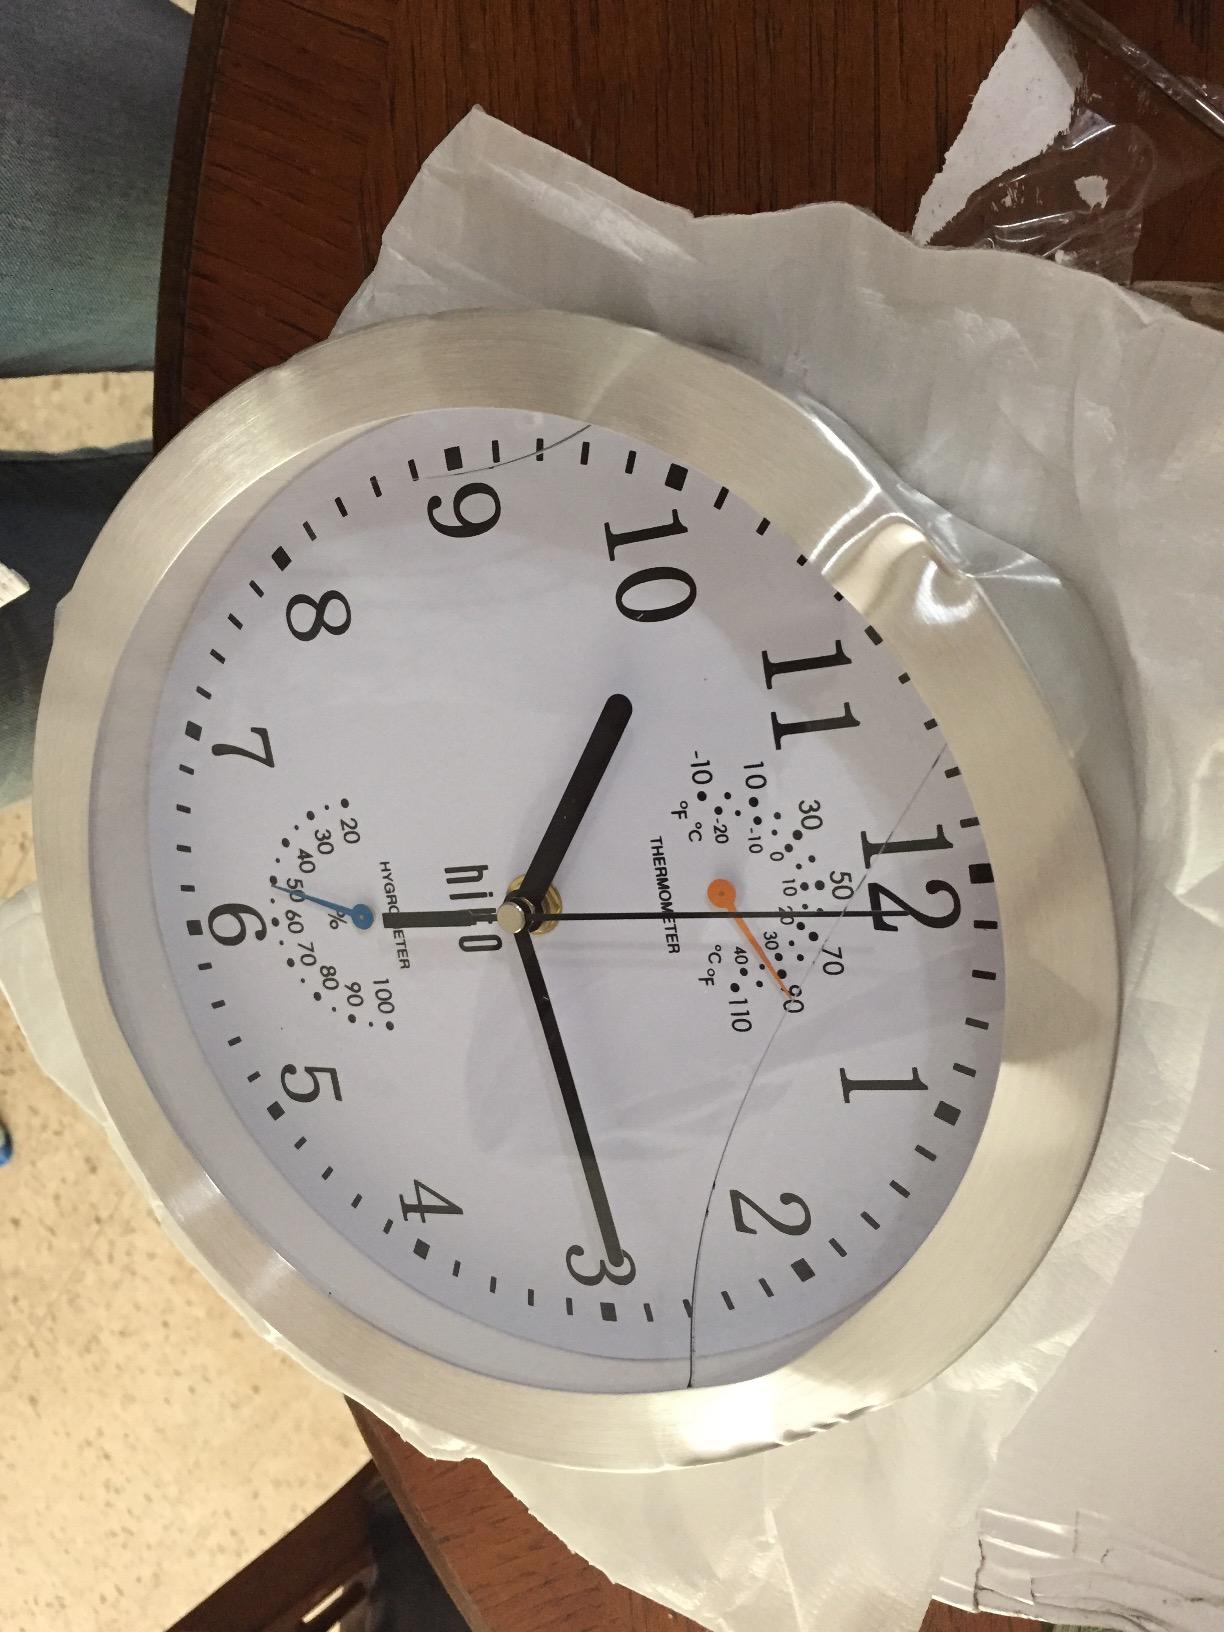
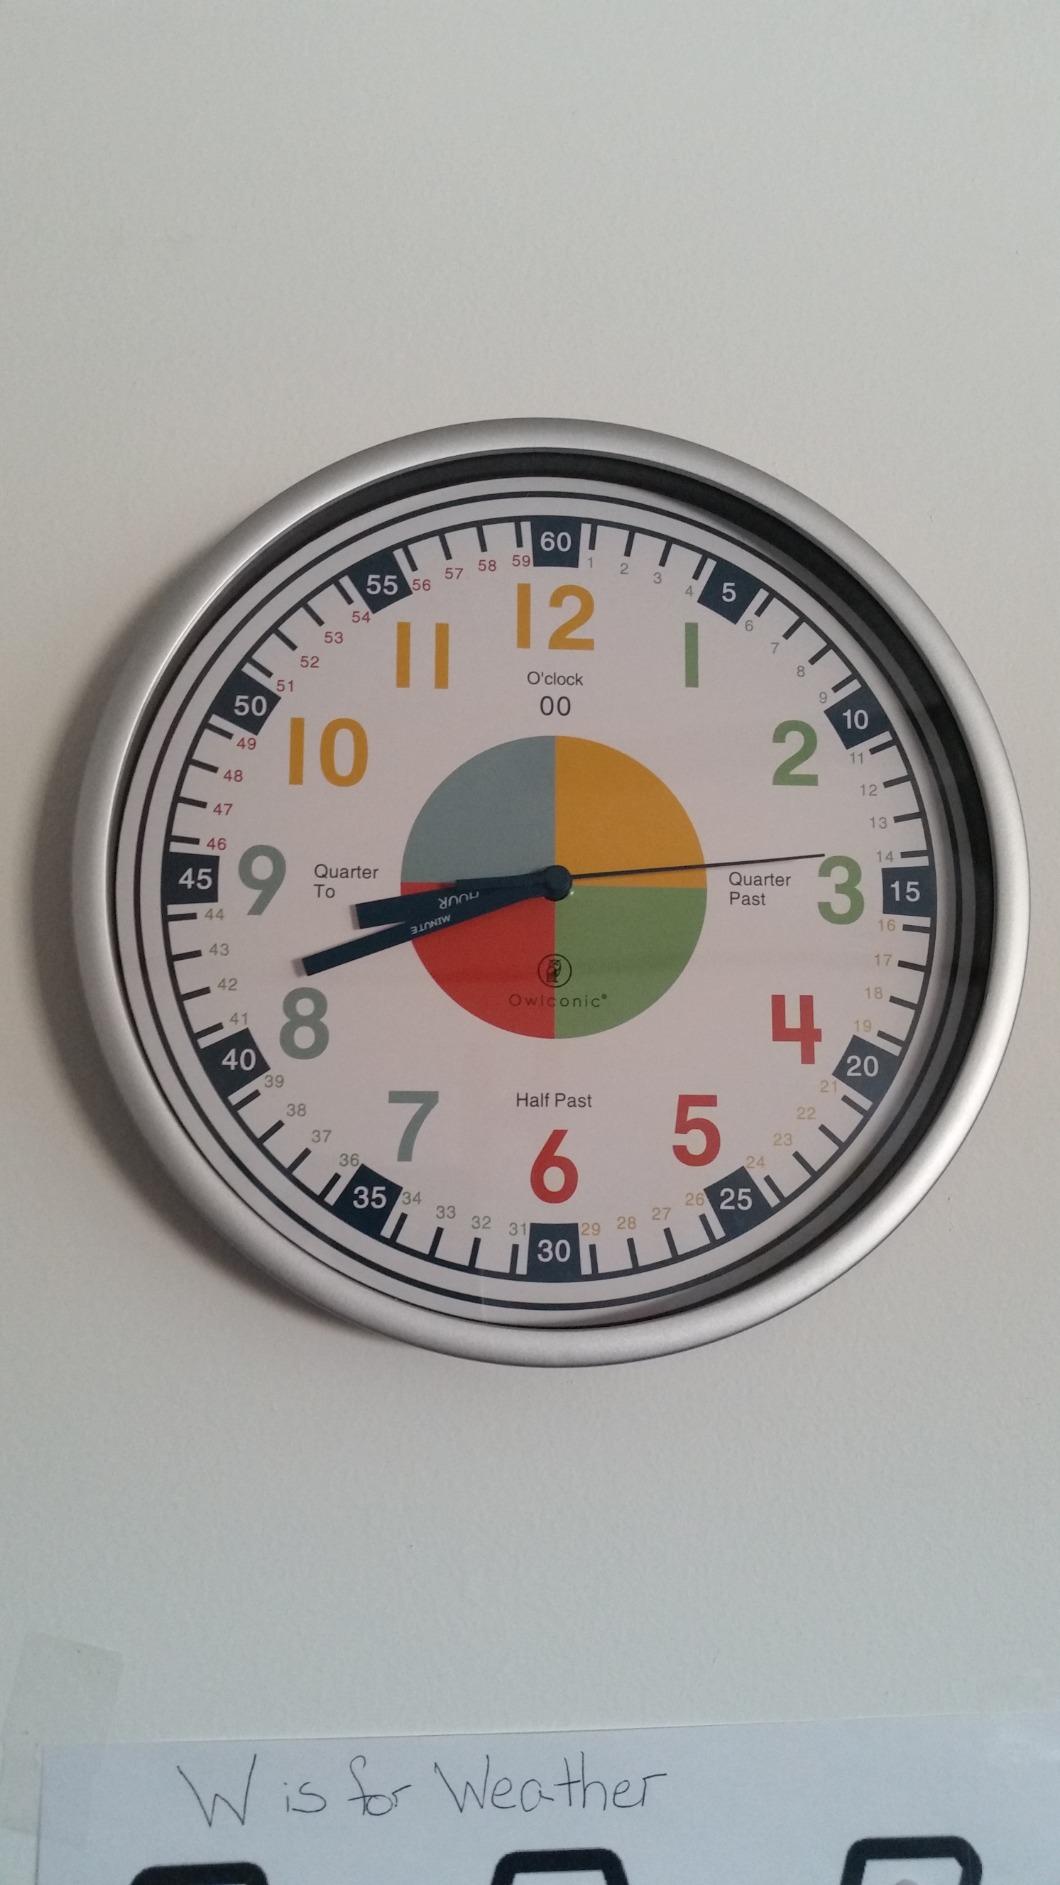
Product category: clock
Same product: no